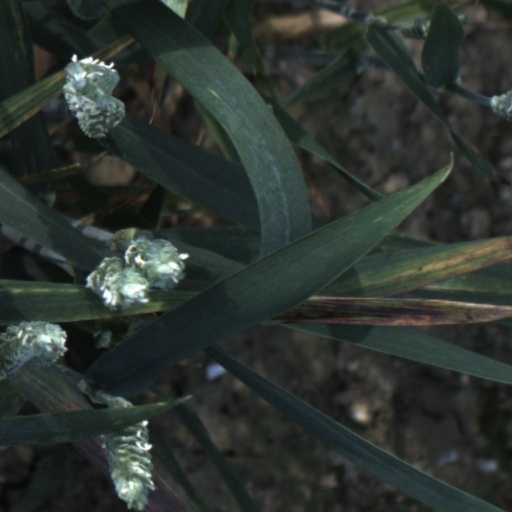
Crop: wheat